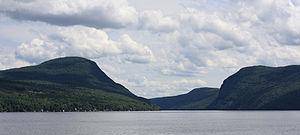
Le lac Willoughby est un lac des États-Unis, situé dans la municipalité de Westmore dans le nord-est de l'État du Vermont.